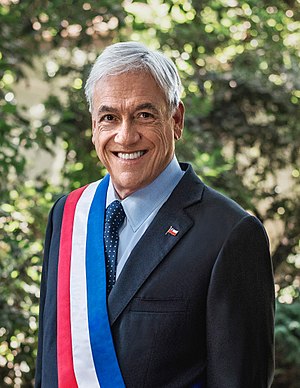
Sebastián Piñera
Sebastián Piñera er en chilensk økonom og politiker, der er Chiles nuværende præsident. Han var også Chiles præsident fra 2010 til 2014. Piñera tilhører partiet National Fornyelse, et centrum-højre parti.